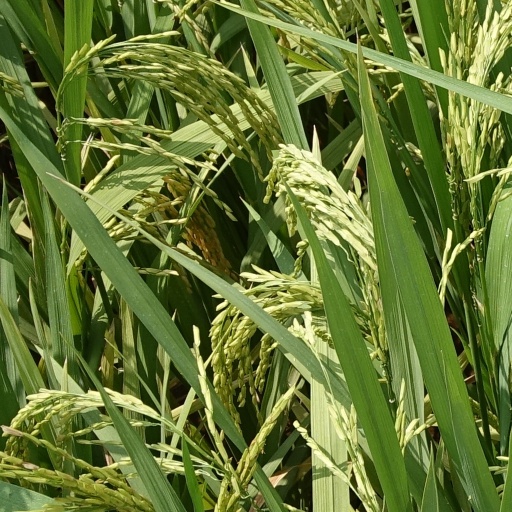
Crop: rice